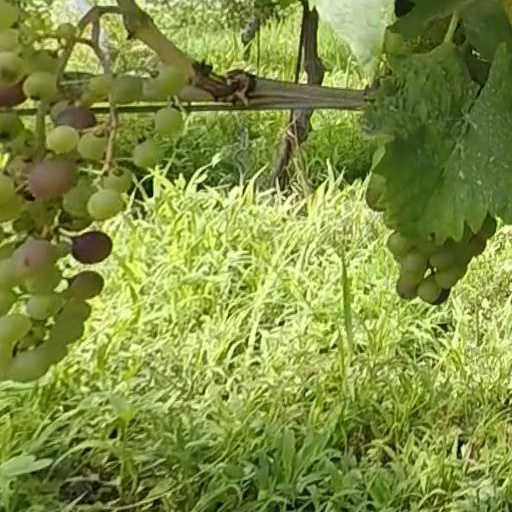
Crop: grape